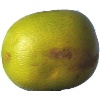
Label: pomelo_sweetie